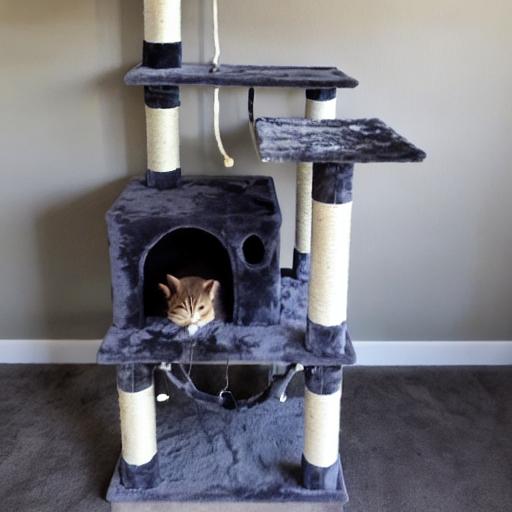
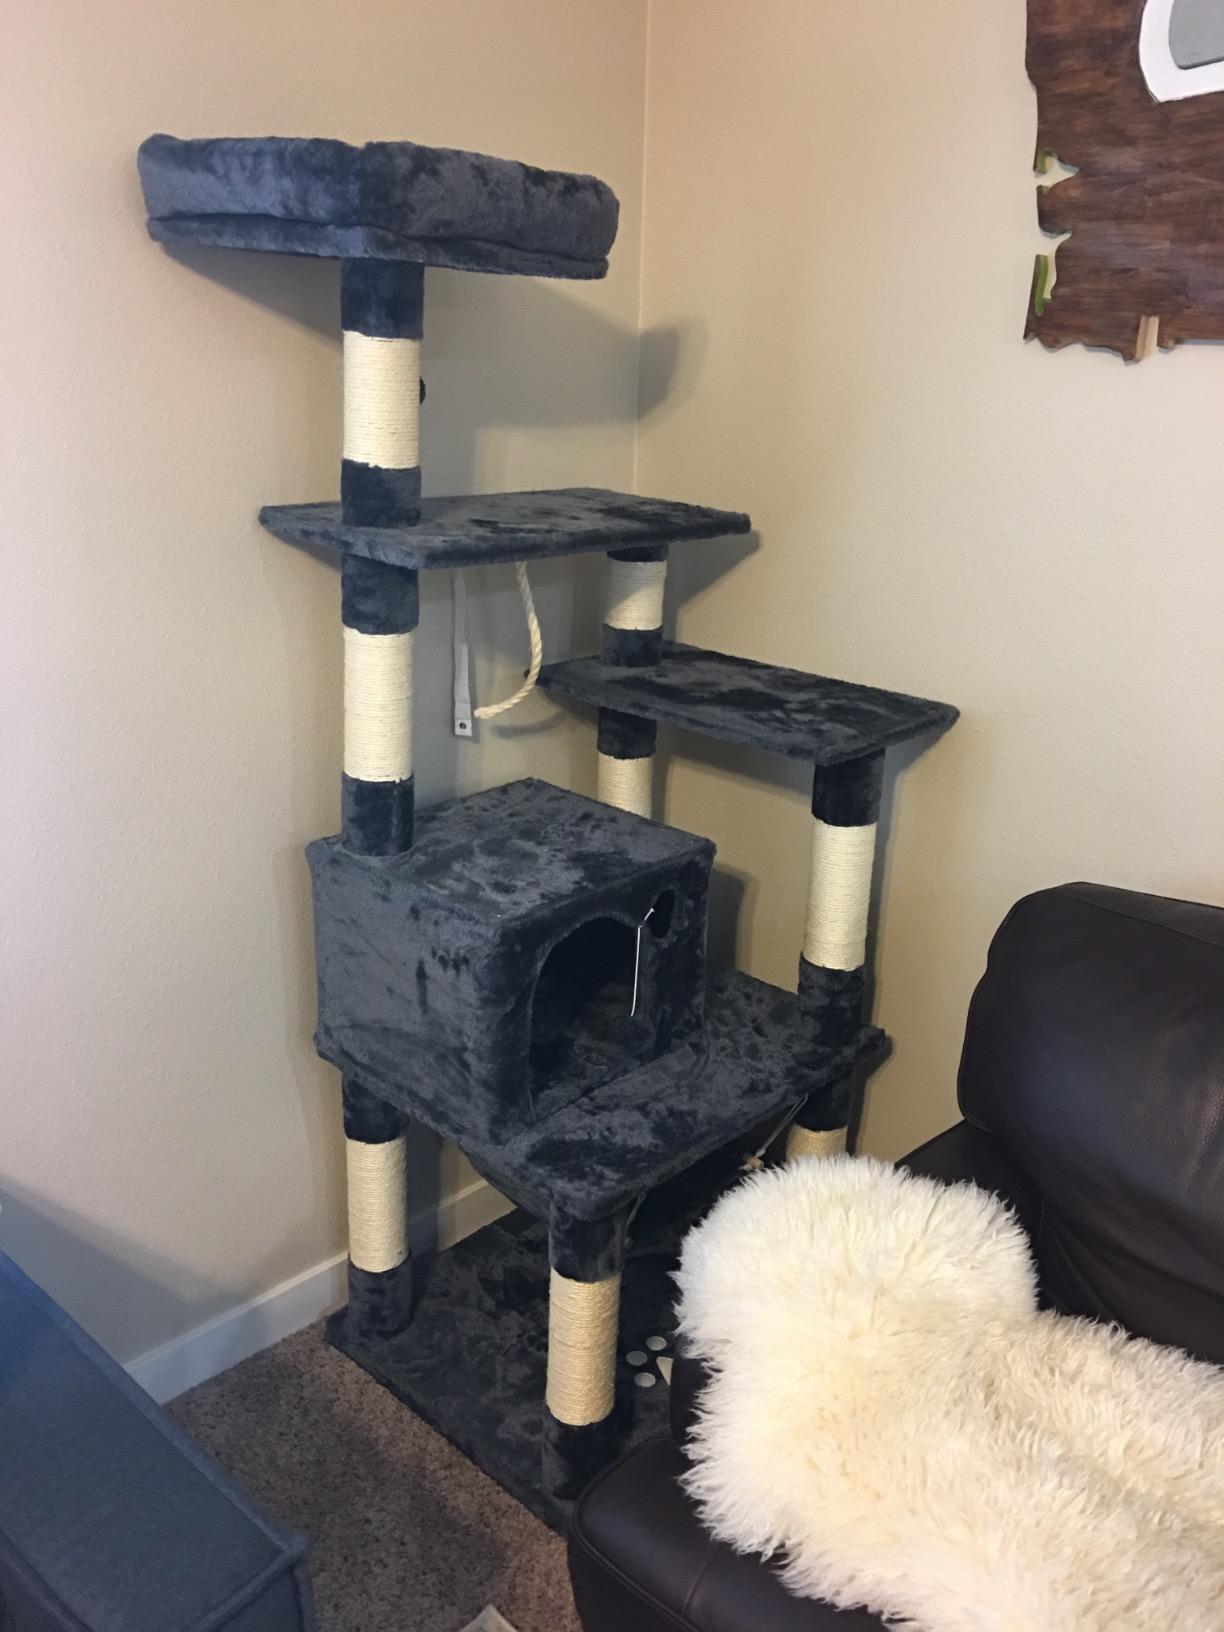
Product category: items_cat tree
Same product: no